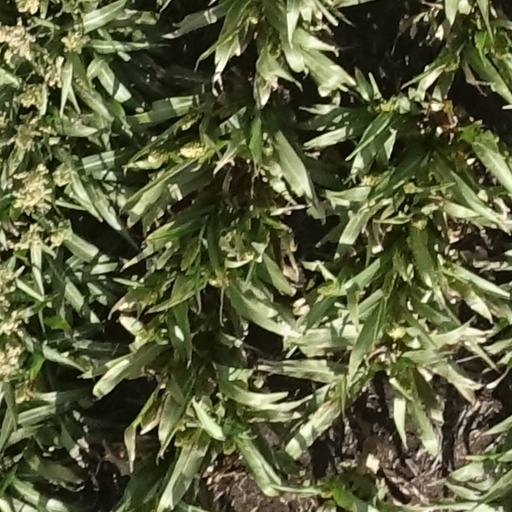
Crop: sorghum